Milan Křížek

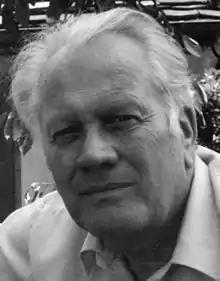
Milan Křížek, 1986

Milan Křížek (9 March 1926 – 15 February 2018) was a Czech composer, music teacher and viola player.